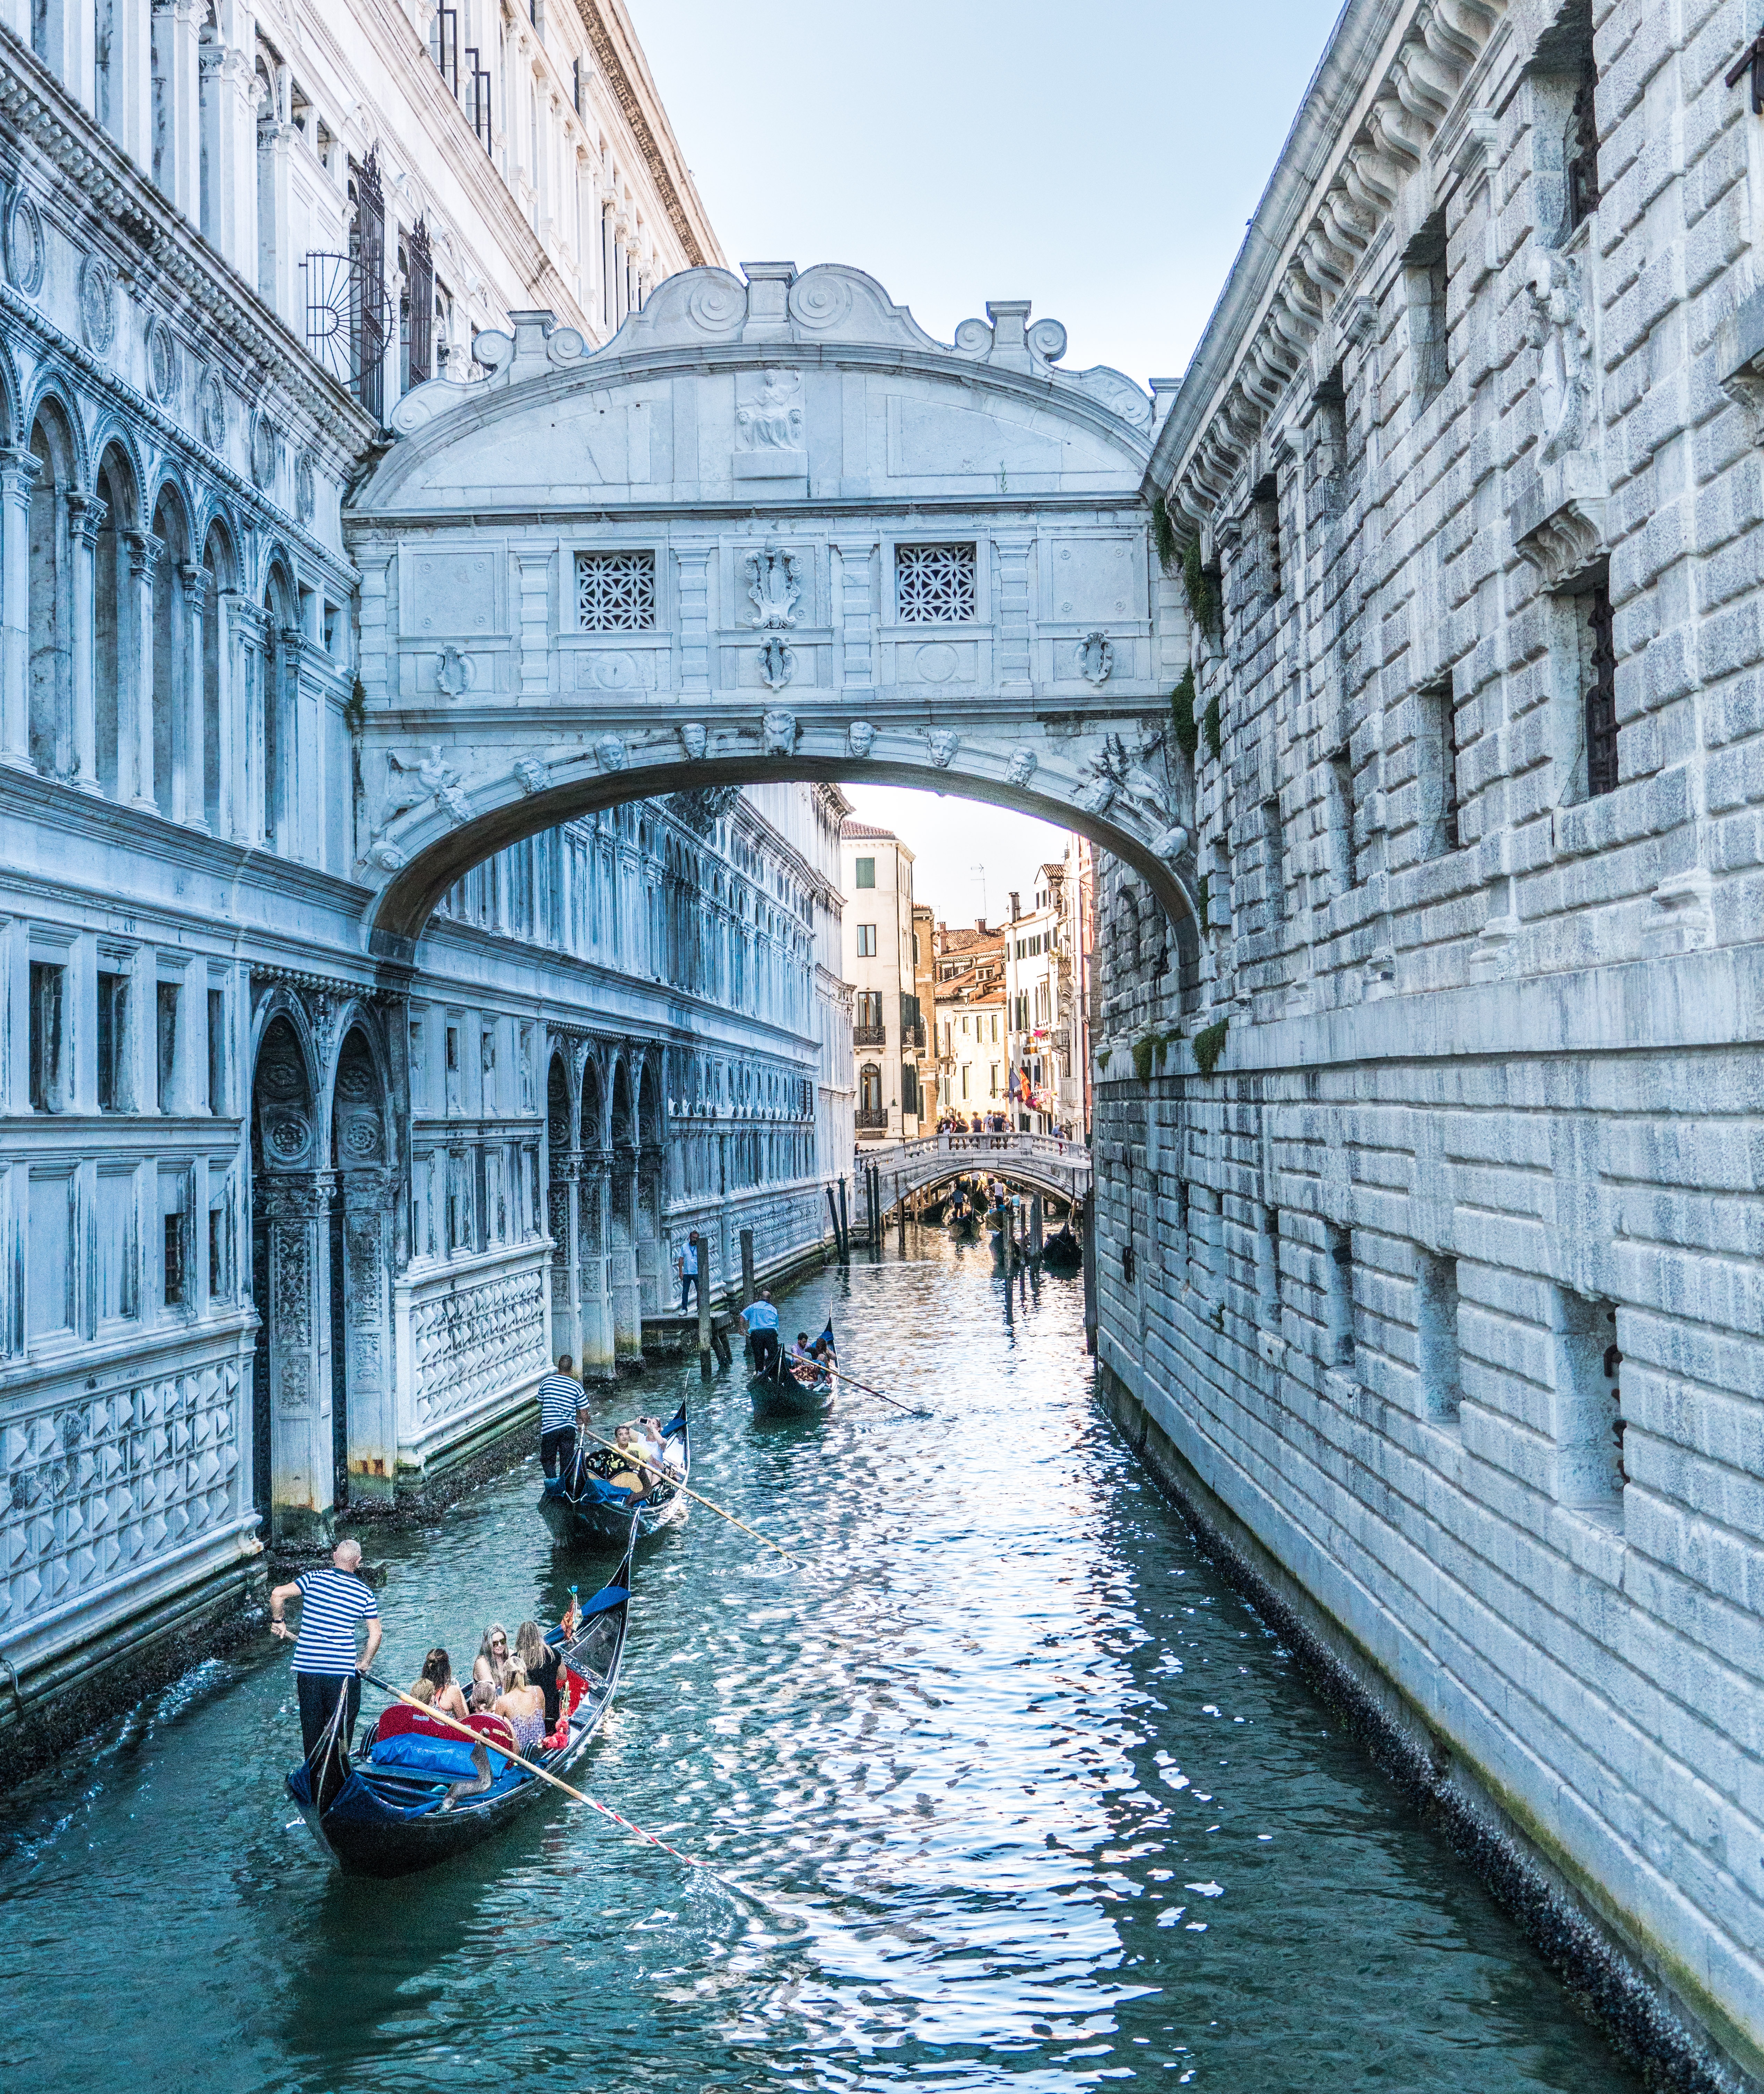
water, architecture, sky, boat, building, old, city, canal, cityscape, travel, europe, vehicle, romantic, landmark, italy, venice, historic, tourism, waterway, venezia, channel, famous, gondola, italian, touristic, venetian, gondoliers